Jirat

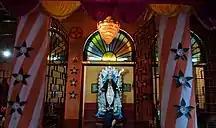
Sri Sri Sarvamangala Kali Mata Temple

Durga Puja is the main attraction of the town. Among the old houses where Durga Puja is held are 'Mathbari', 'Borobari', 'Chotobari', 'Bhanubabur Bari' and 'Roy Bari'. People of Jirat celebrates Kali Puja, Saraswati Puja, Rash Utsav, Hurum Mela, Panchamdol, Rathyatra too.